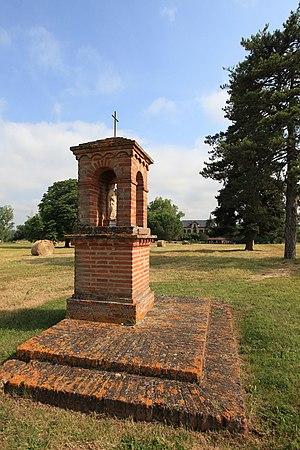
Oratoire de Notre-Dame d'Oliviège
Marssac-sur-Tarn est une commune française située dans le département du Tarn, en région Occitanie.
Le Domaine du Buc, situé sur les communes de Marssac-sur-Tarn et de Florentin, à une douzaine de kilomètres d'Albi, est un domaine familial caractéristique du Tarn, qui se singularise par les grands arbres de son vaste parc paysager, ainsi que par ses bâtiments aux allures « fin de siècle ».